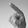
ASL letter: P